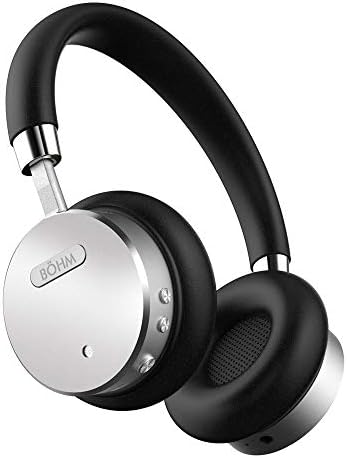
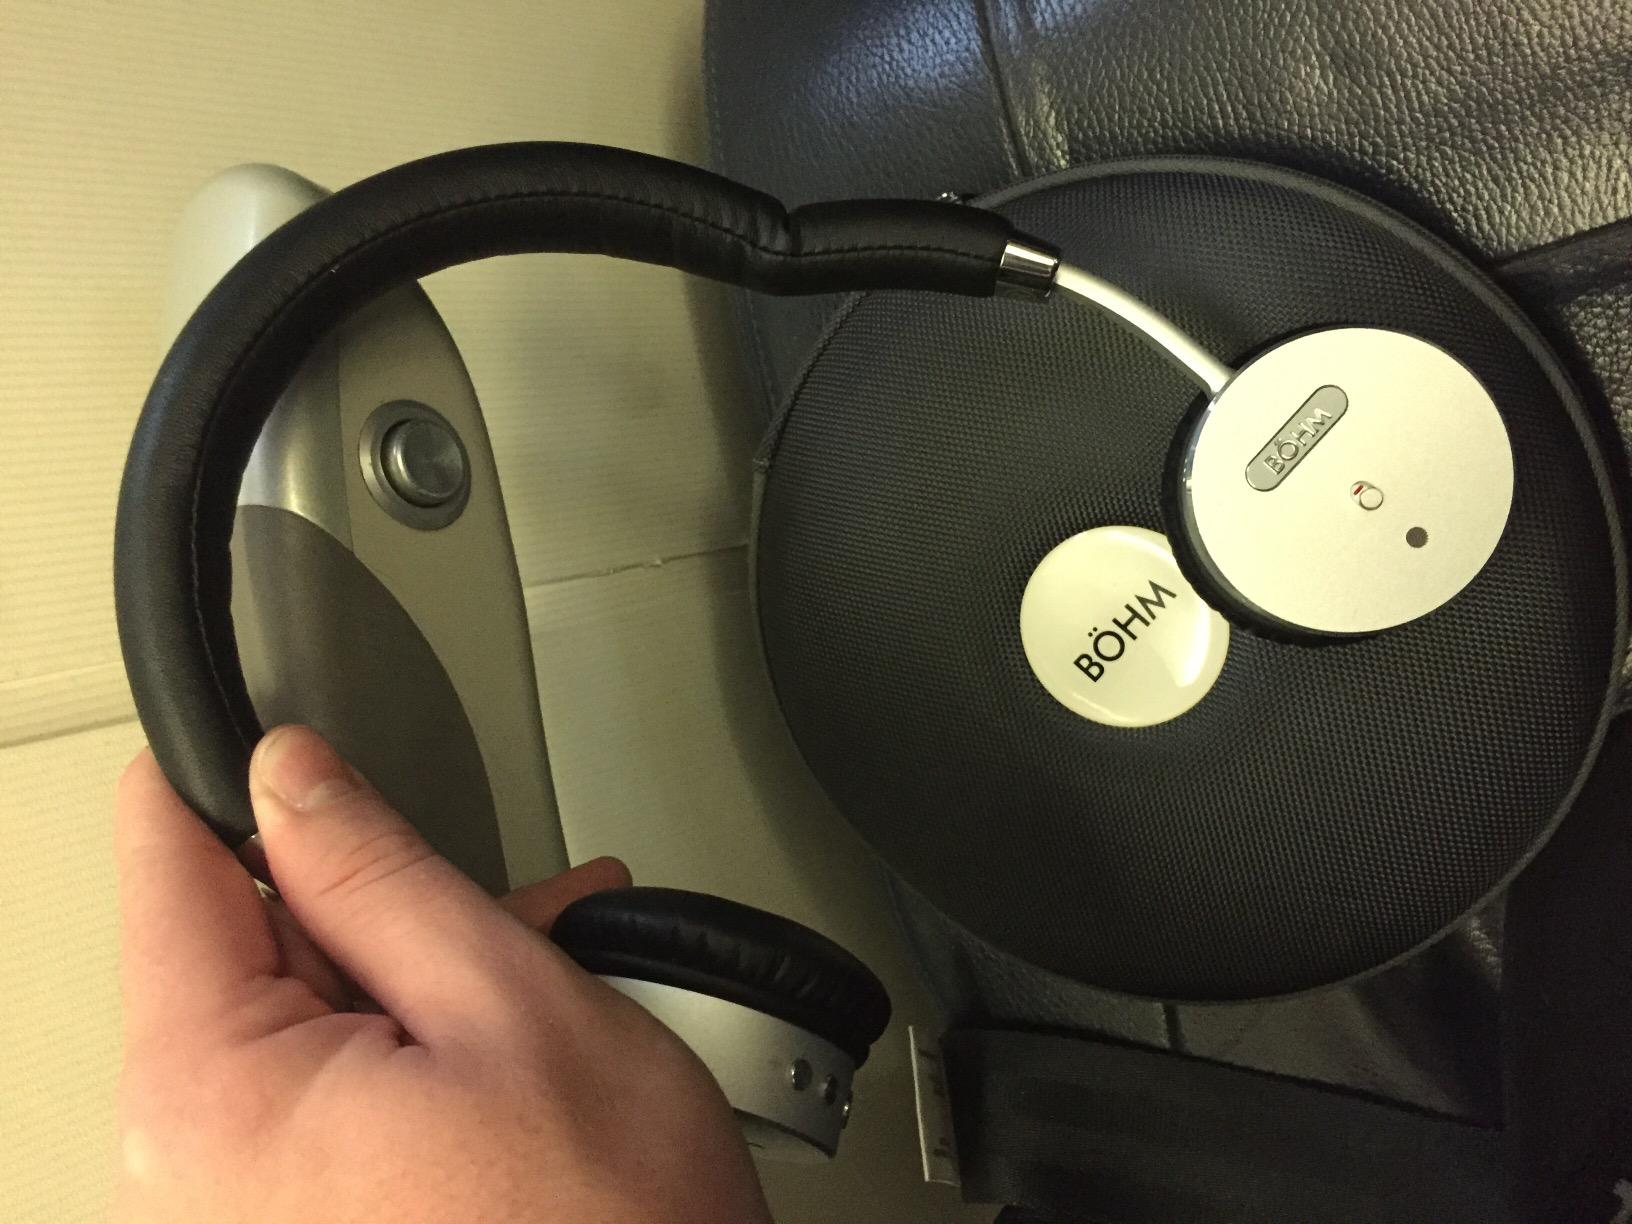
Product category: headphones
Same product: yes